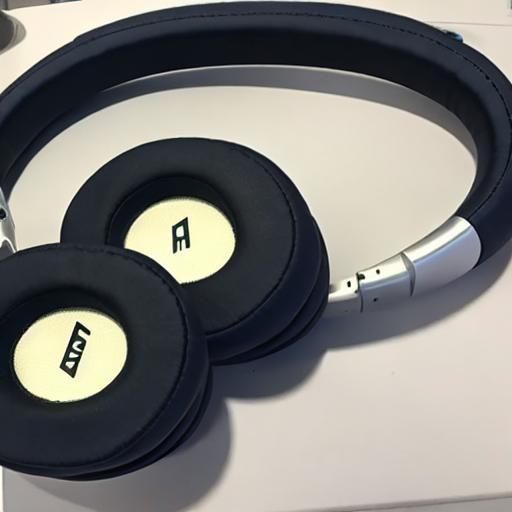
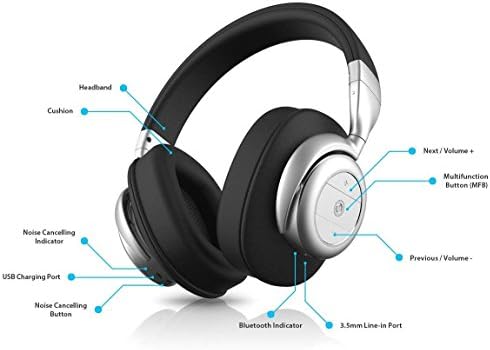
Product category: headphones
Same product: no